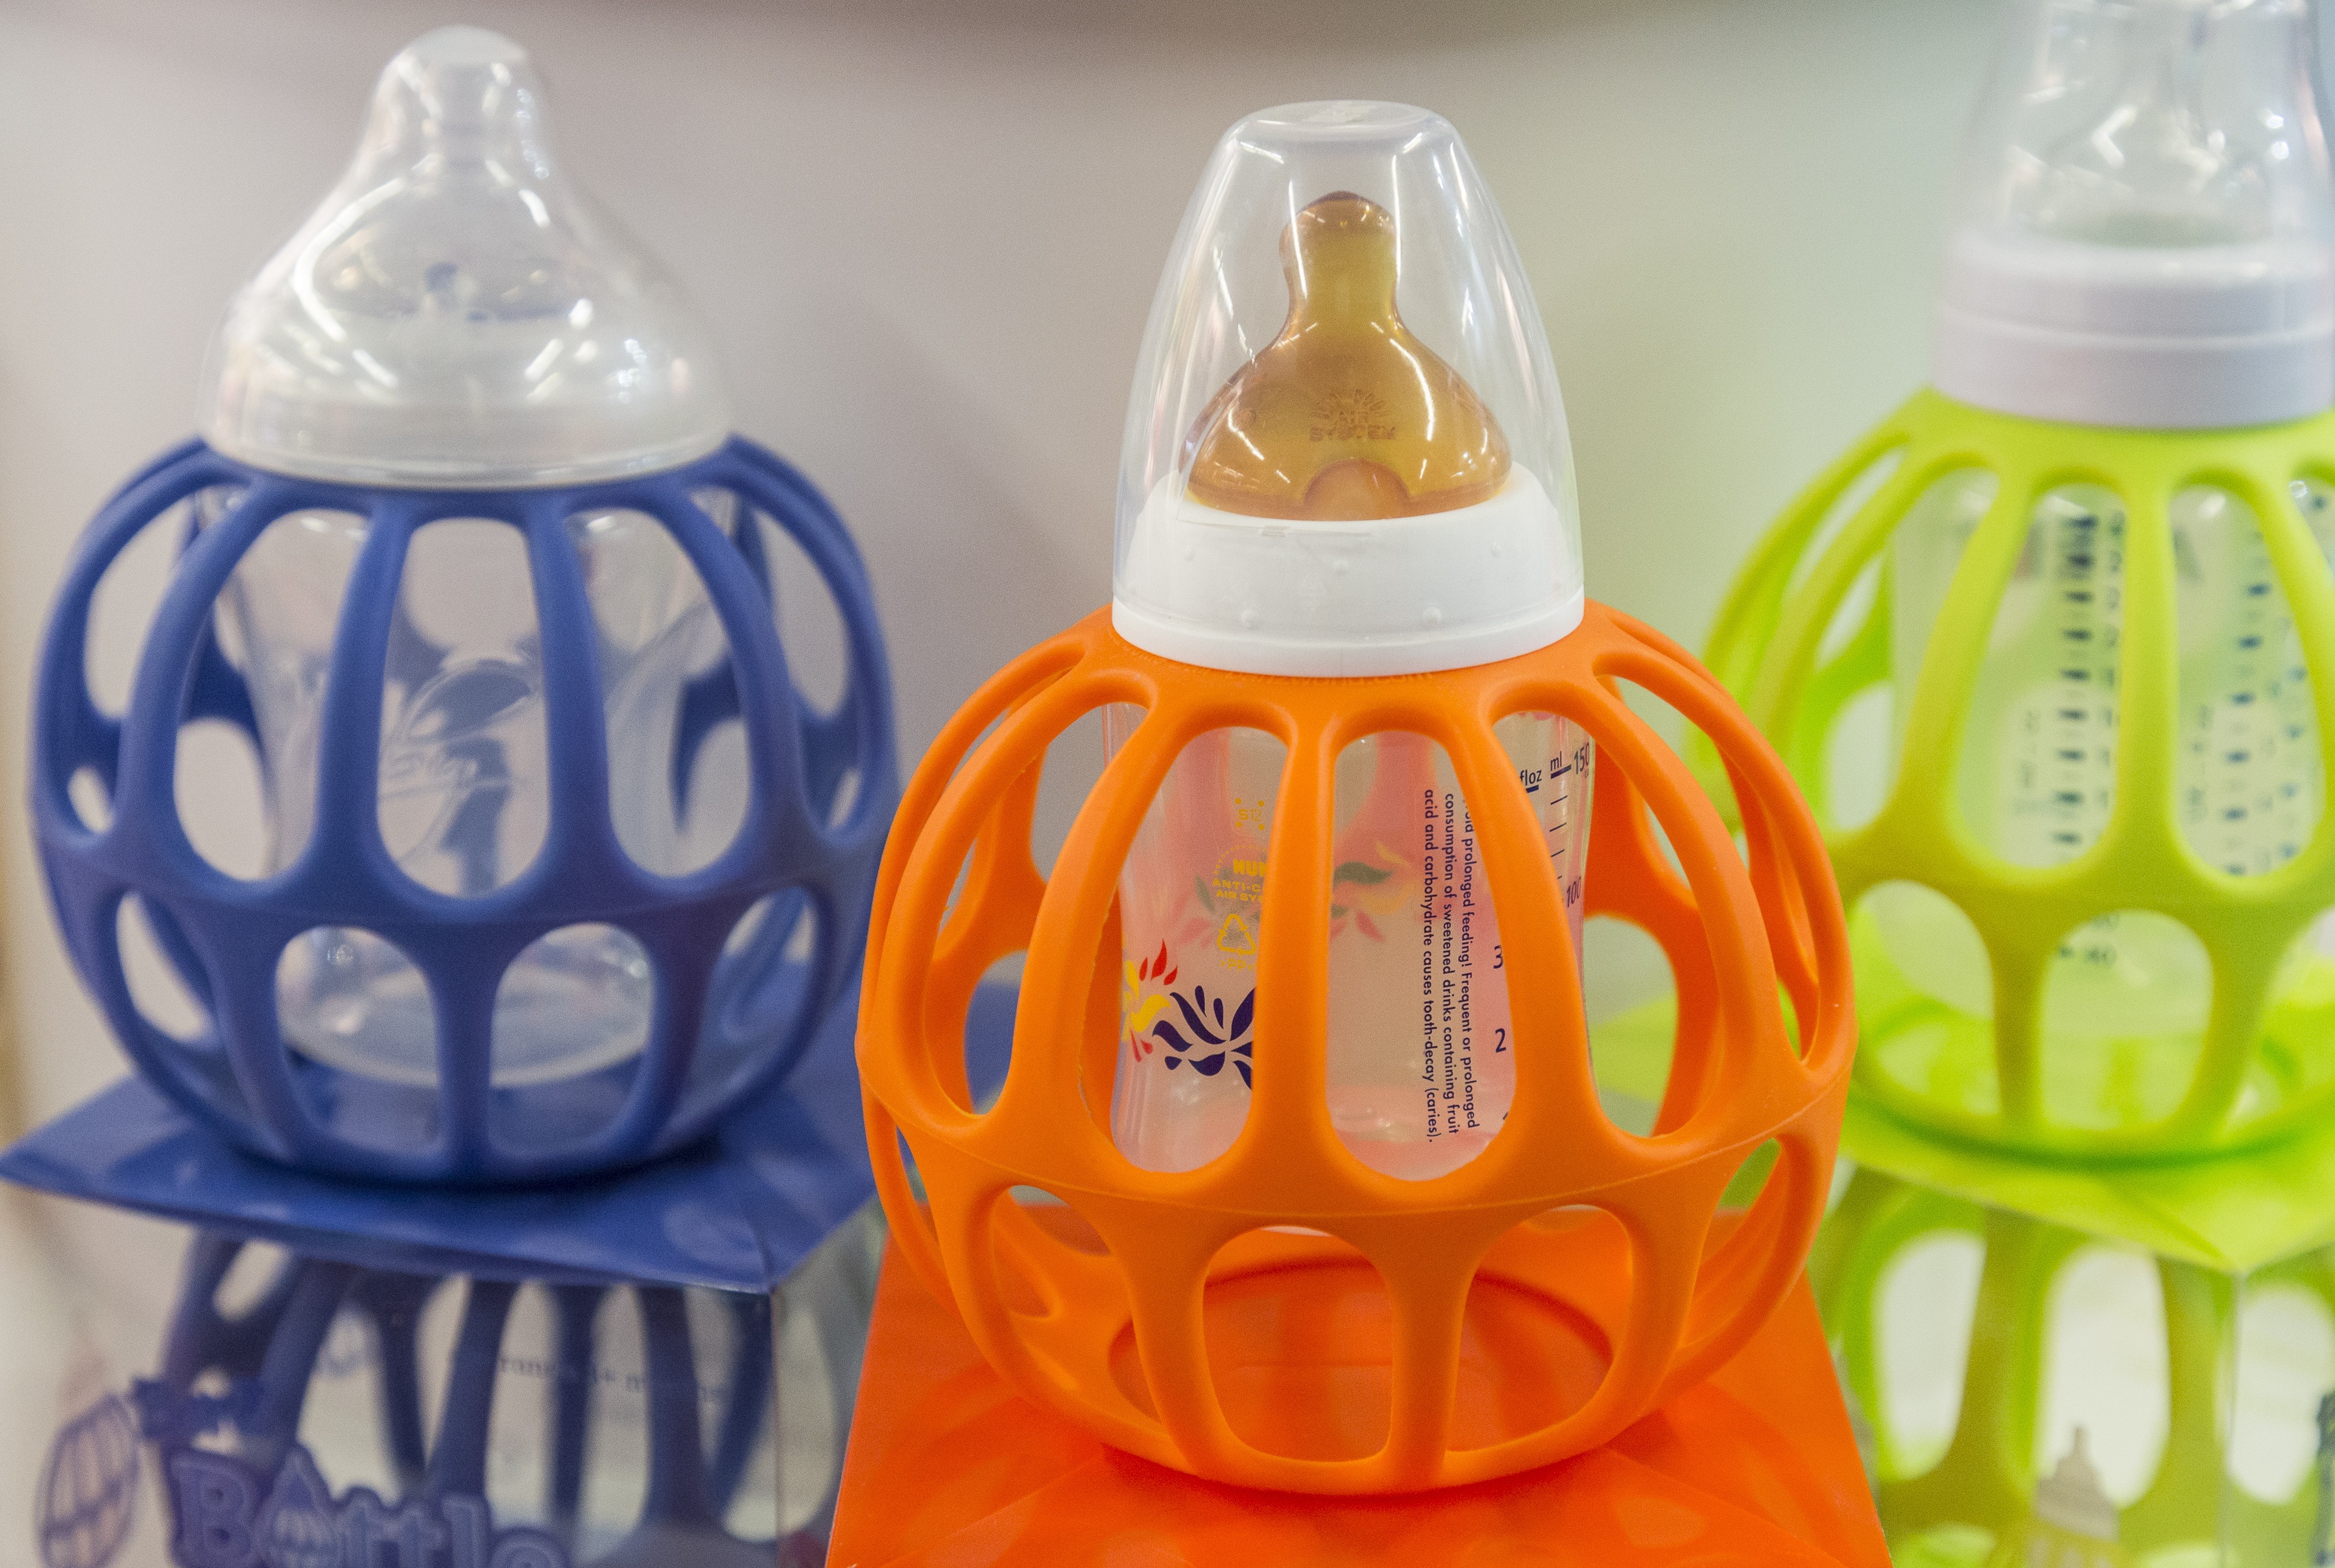
girl, boy, young, food, child, bottle, baby, product, children, infant, protection, birth, flavor, baby bottle